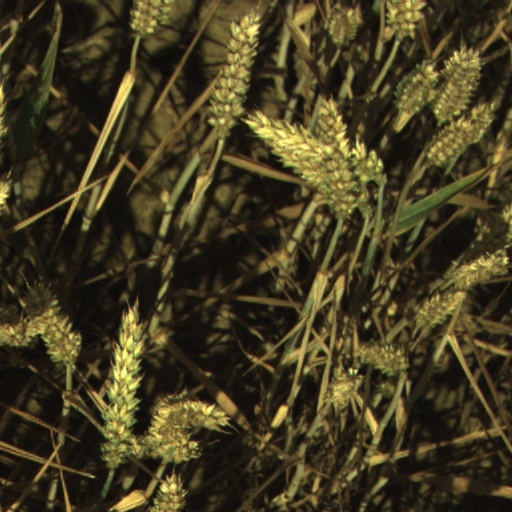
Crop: wheat